George Floyd Square occupied protest

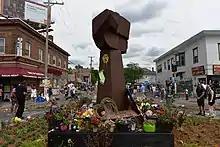
Juneteenth at George Floyd Square, June 19, 2020.

On May 26, 2020, the day after Floyd's murder, several videos by witnesses and security camera footage of the incident circulated widely in the media, drawing public scrutiny. A makeshift memorial emerged at East 38th Street and Chicago Avenue and people gathered for the first organized protests. Some protesters chanted, "I can't breathe, I can't breathe", words repeated by Floyd in videos of his murder. Thousands of people flooded the intersection that day. By May 27, a group of protesters had blocked the intersection with a makeshift barrier as some repeated, "Whose streets? Our streets." People left memorials by Cup Foods and spray-painted the words "Justice for Floyd" and "Black Lives Matter" on the street surface. No police were present at the time and the protests there were described as peaceful.